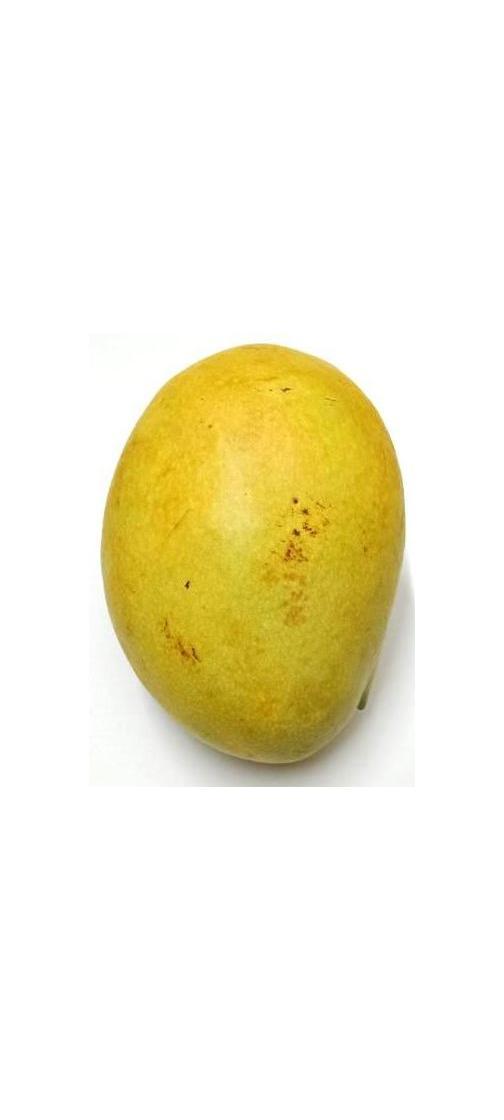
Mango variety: Bari-11